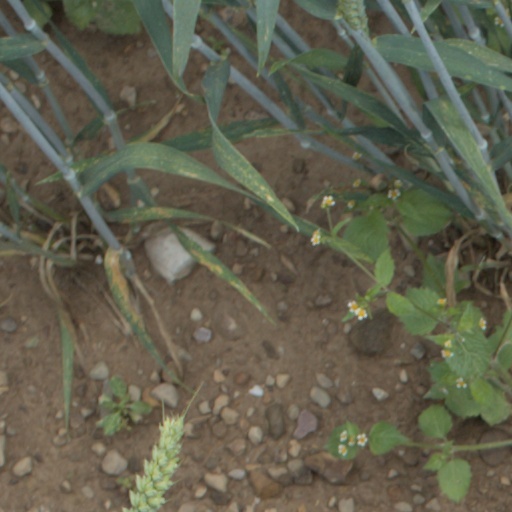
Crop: wheat